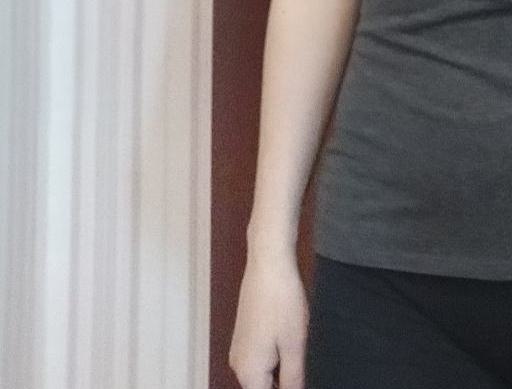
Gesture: no_gesture